Luxullianite

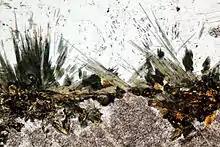
Thin section of luxullianite from Cornwall, showing clusters of radially-arranged, acicular, greenish tourmaline crystals

Luxullianite (also known as luxulyanite or luxulianite) is a rare type of porphyritic tournalinized granite, notable for the presence of clusters of radially-arranged acicular tourmaline crystals enclosed by phenocrysts of orthoclase and quartz in a matrix of quartz, tourmaline, alkali feldspar, brown mica, and cassiterite.